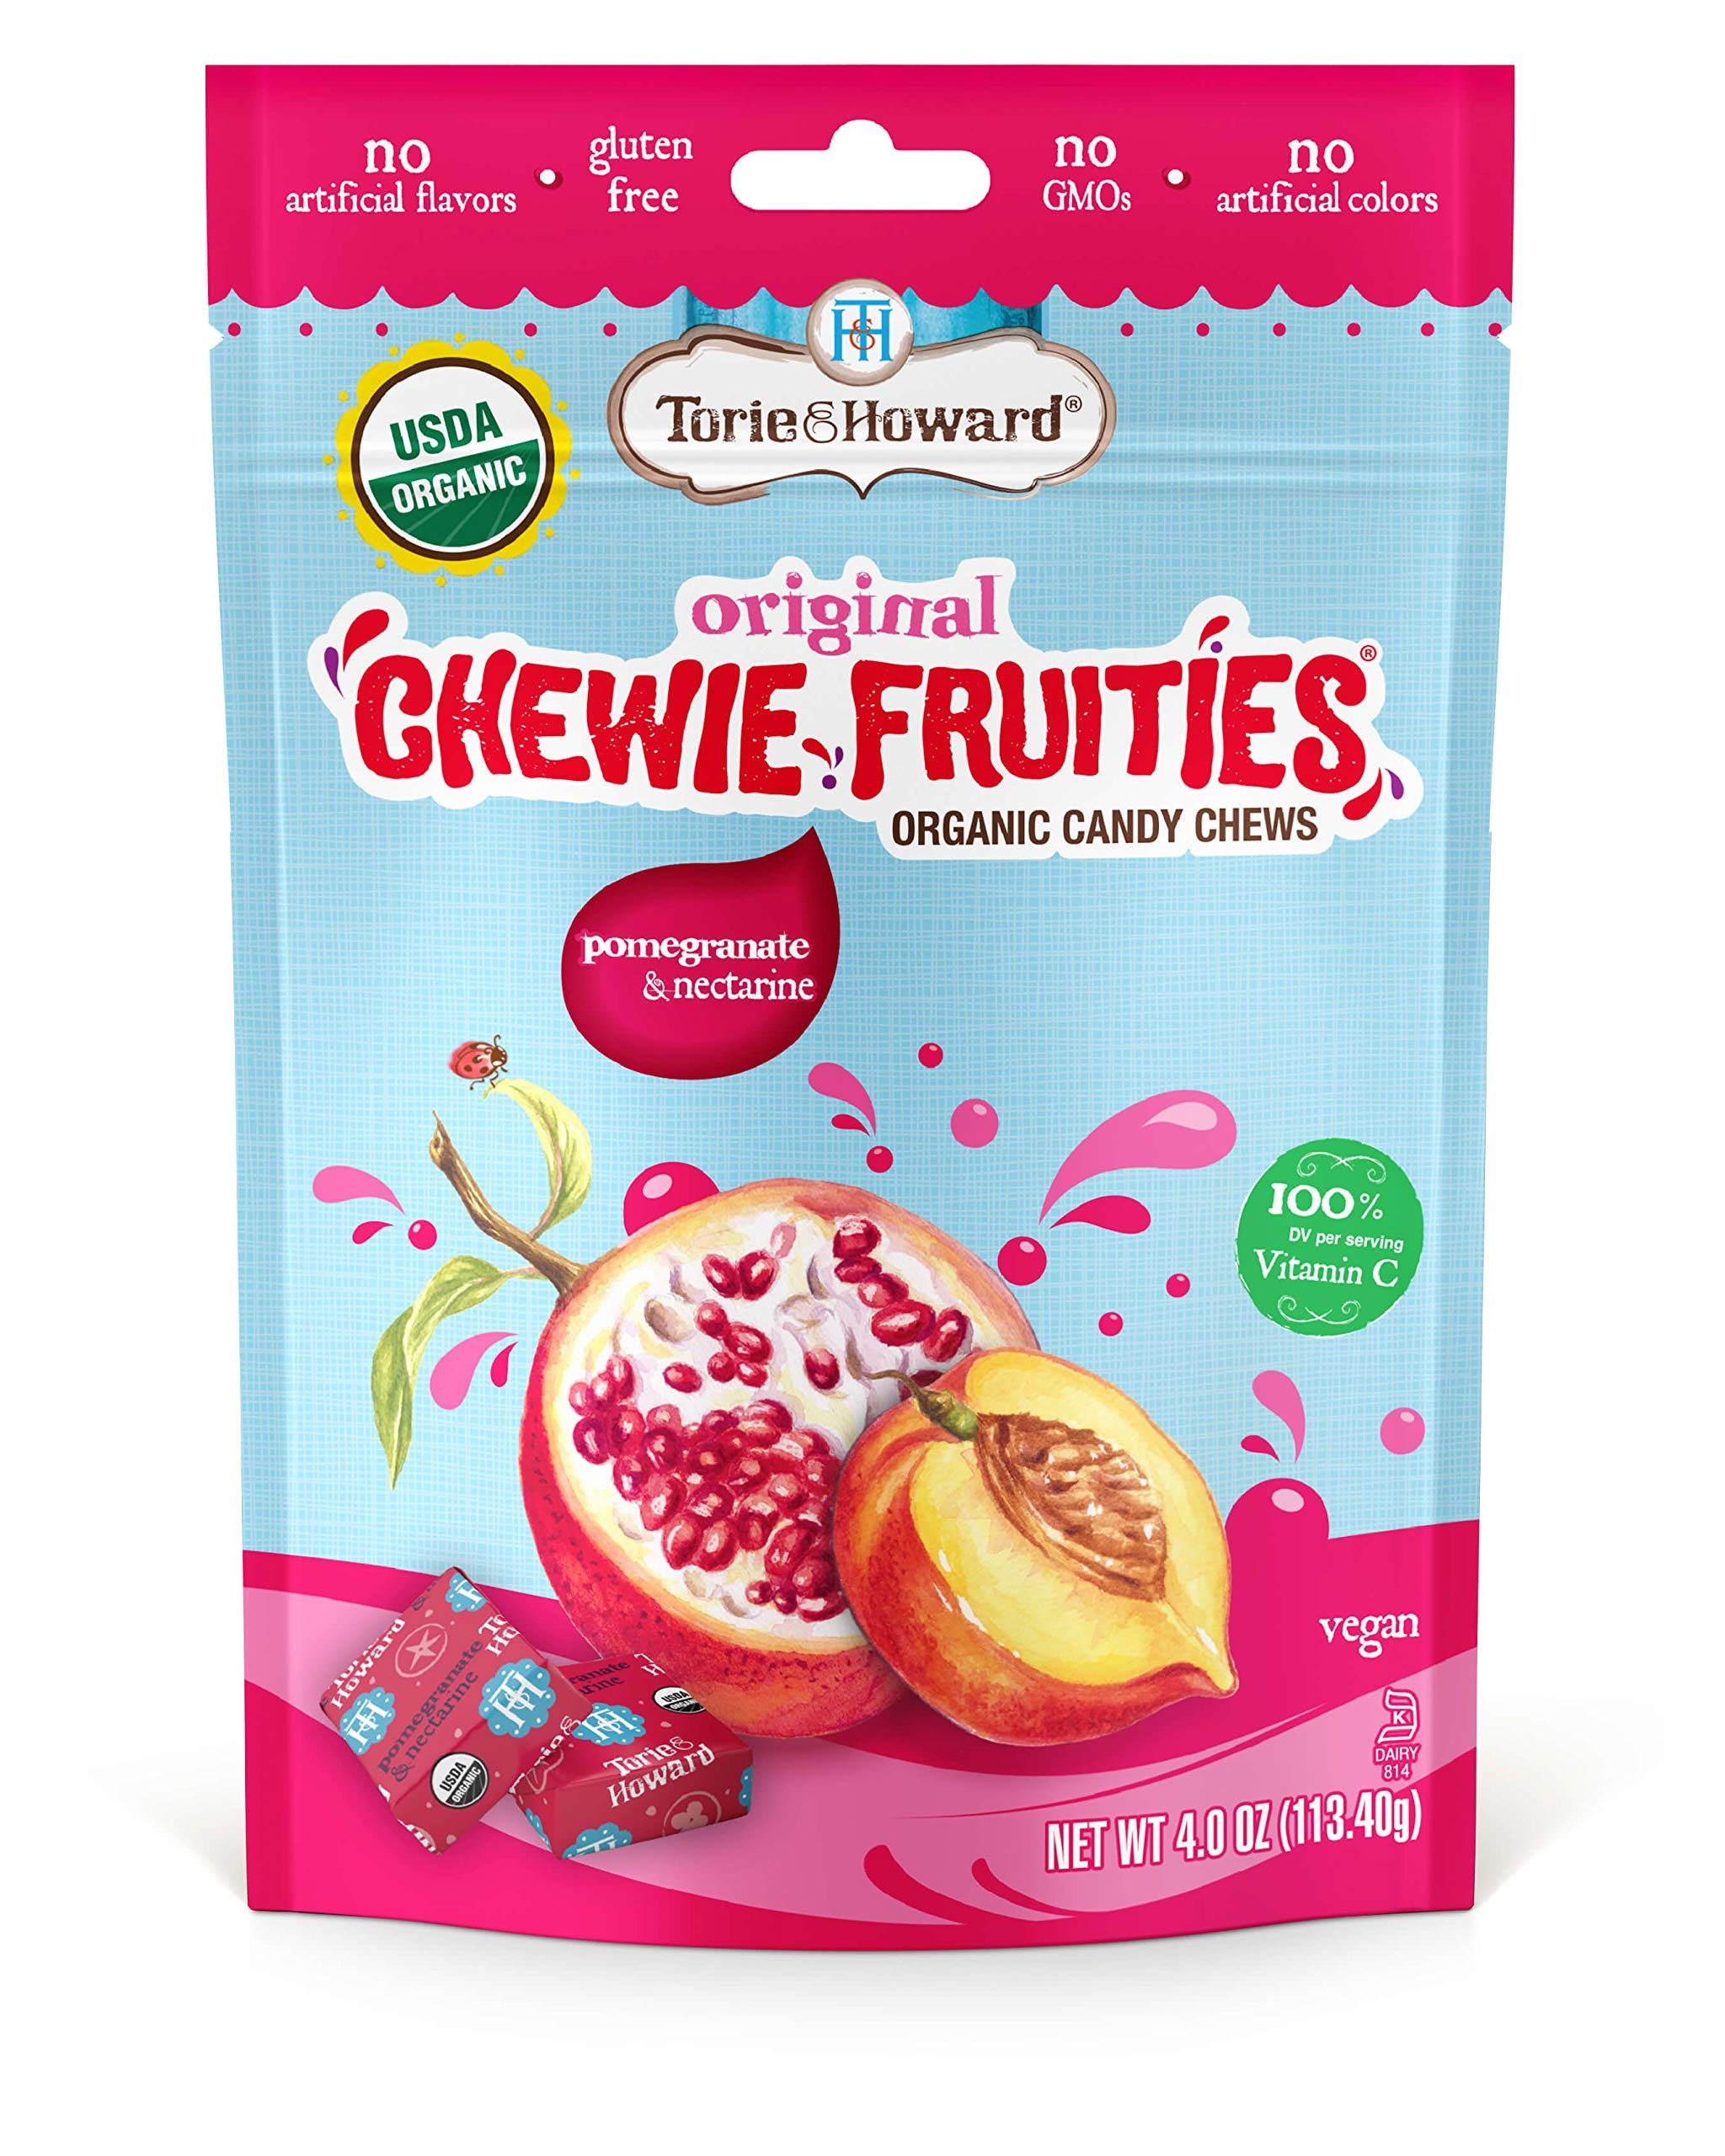
Item Name: Torie & Howard Chewie Fruities Organic Candy Pomegranate & Nectarine, 4 Ounce Bag
Bullet Point 1: Organic brown rice syrup, organic dried cane syrup,
Bullet Point 2: organic palm shortening, ascorbic acid, citric acid, natural flavors
Bullet Point 3: organic rice extract, colored with: beetroot juice, sustainably sourced
Value: 4.0
Unit: Ounce

Price: 6.99